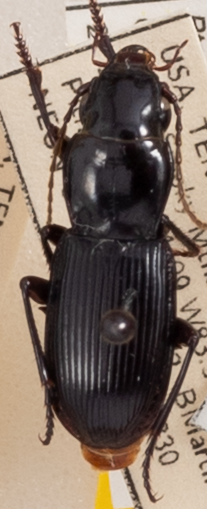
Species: Pterostichus acutipes acutipes
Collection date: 2022-08-30
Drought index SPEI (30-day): -0.44
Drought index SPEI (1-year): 0.582
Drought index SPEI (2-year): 1.69